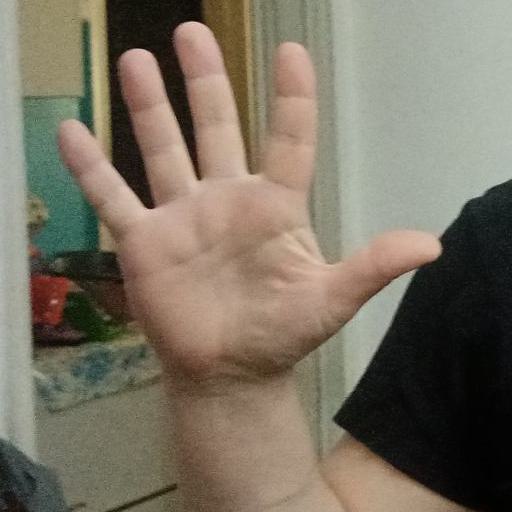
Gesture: palm